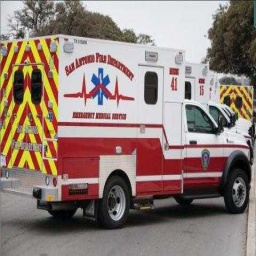
Label: ambulance